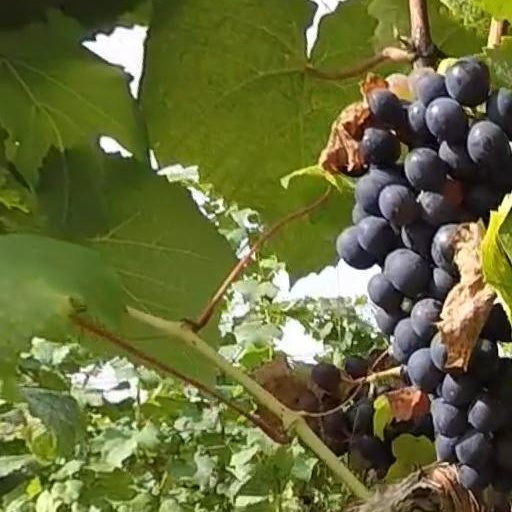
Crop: grape